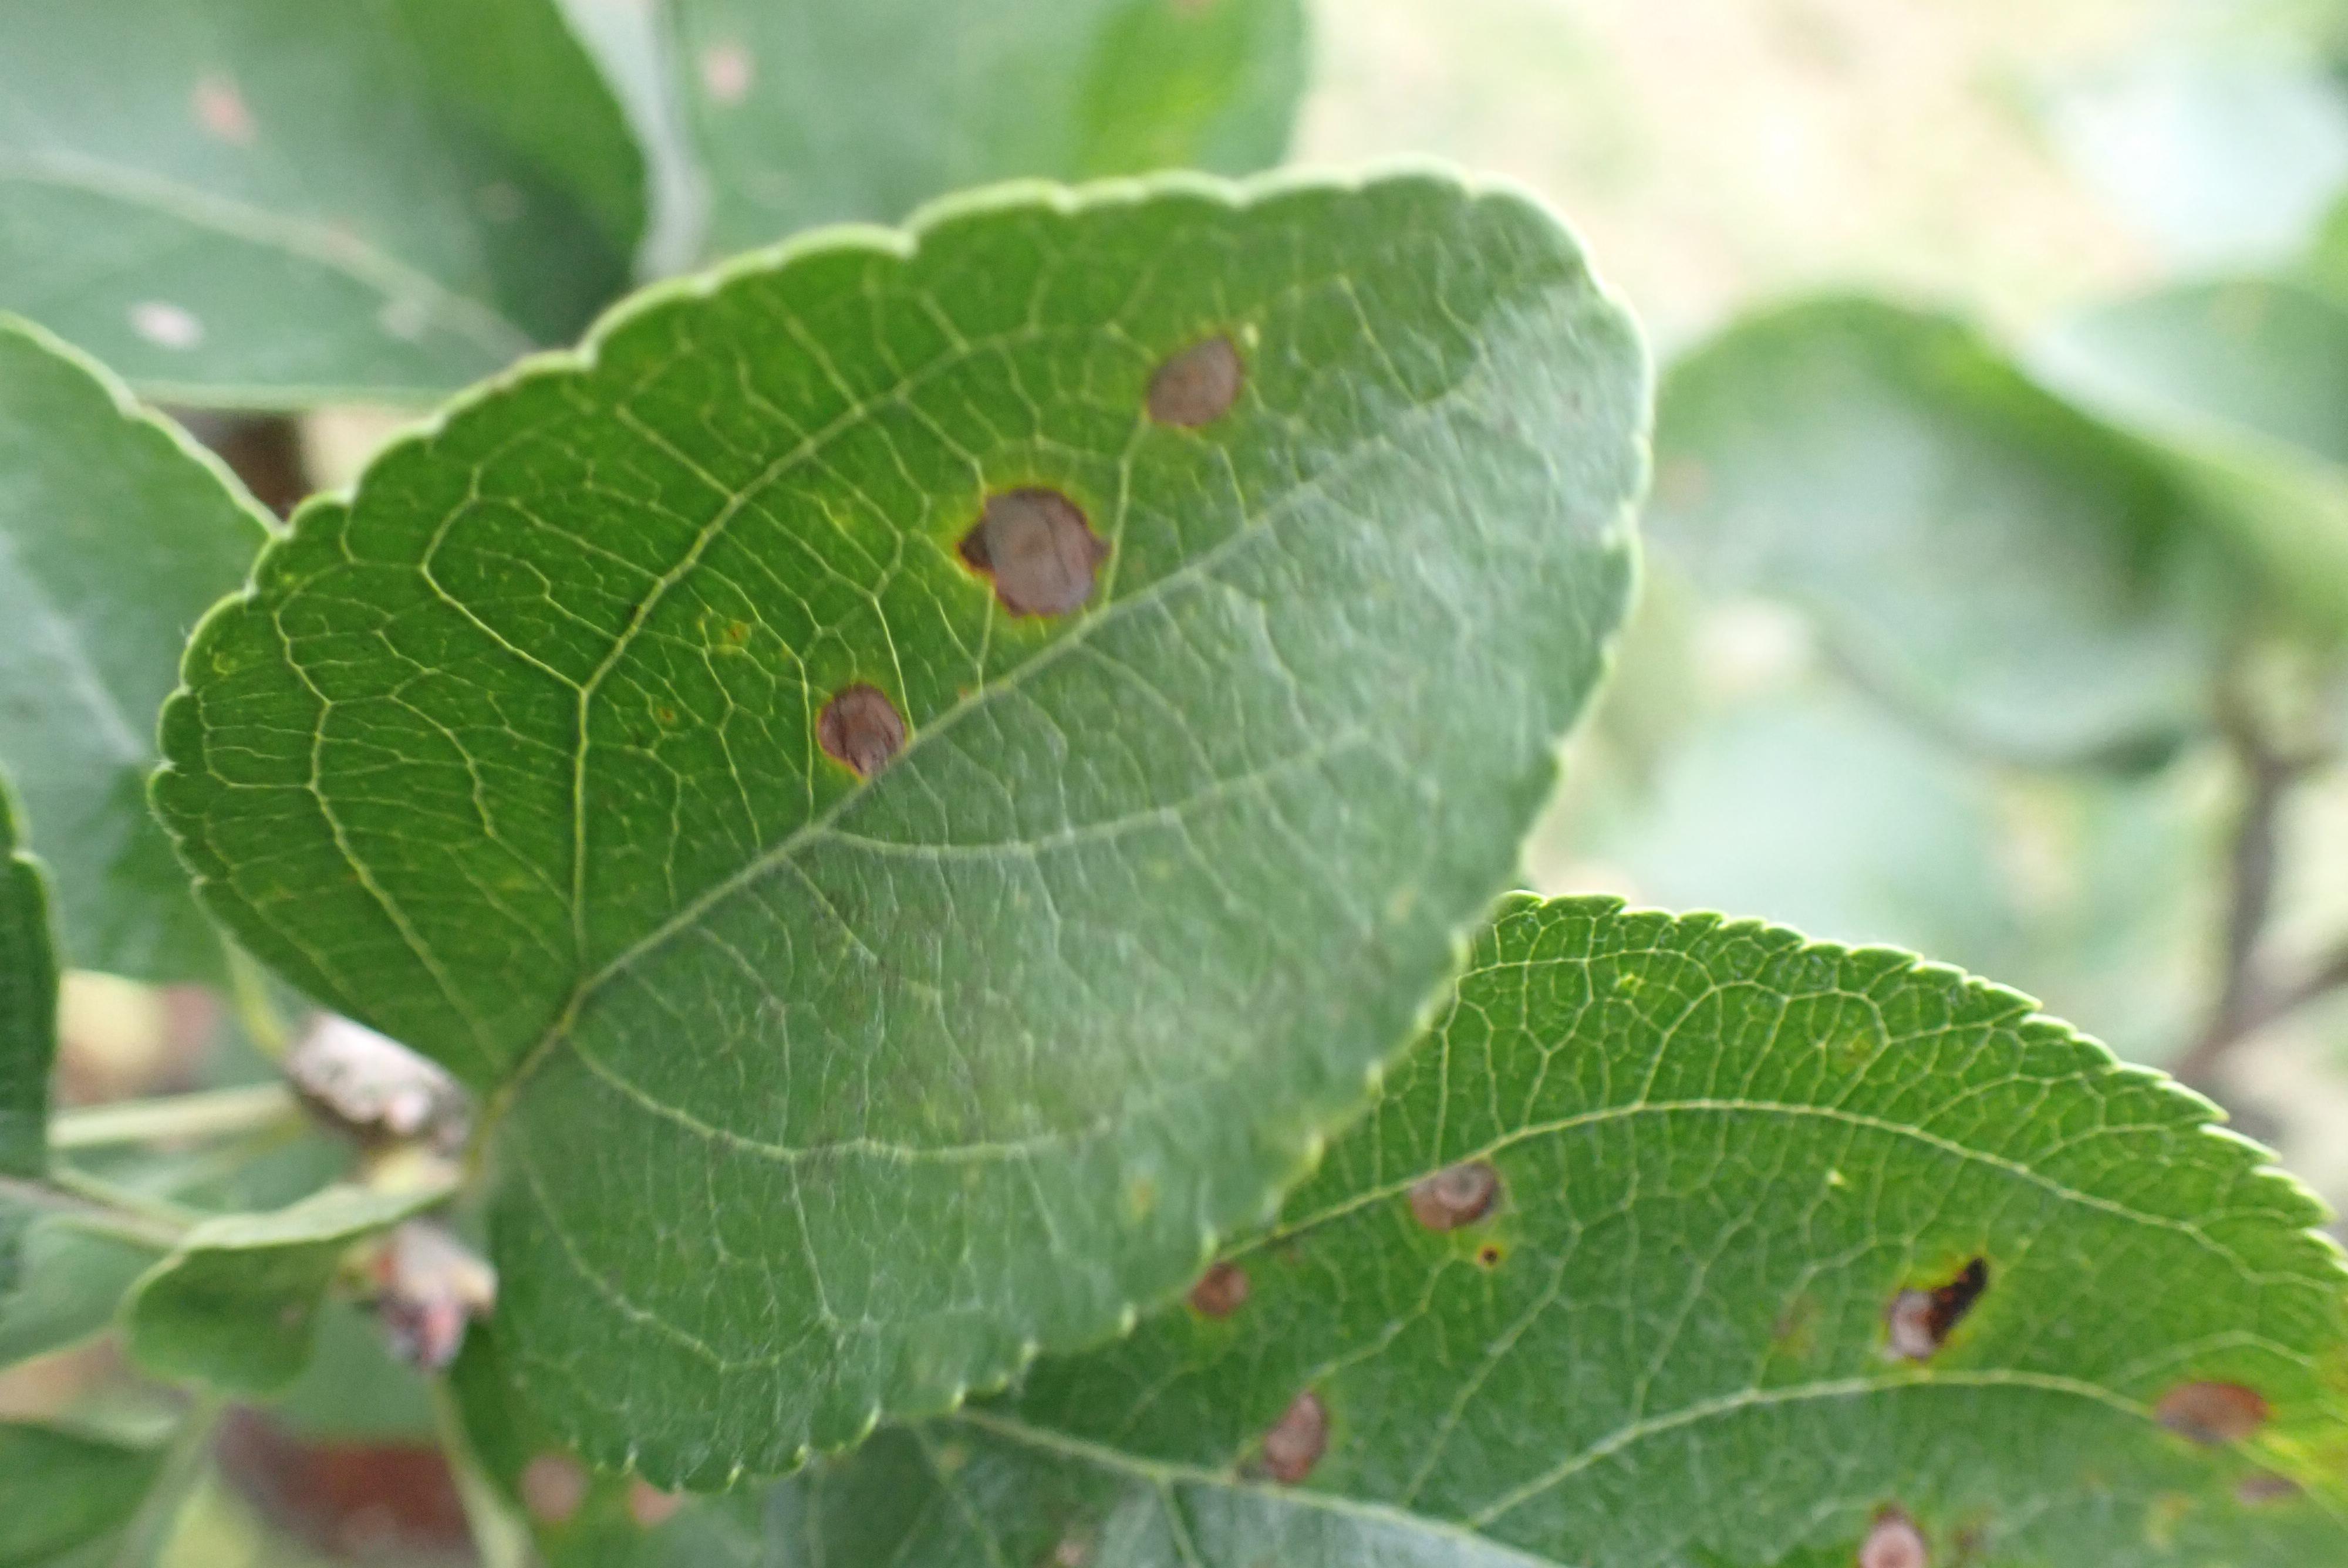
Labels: scab, frog_eye_leaf_spot